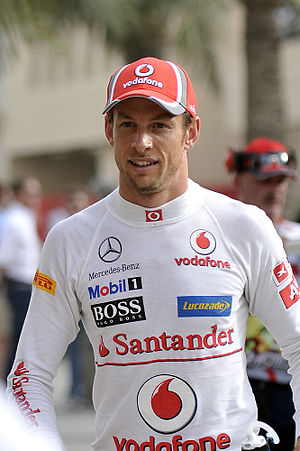
Jenson Button
Jenson Button ved Bahrains Grand Prix i 2012
Jenson Alexander Lyons Button er en engelsk racerkører, der tidligere kørte i Formel 1 for McLaren-teamet. Han fik sin Formel 1-debut i år 2000, og har siden kørt 243 Grand Prix'er pr. oktober 2013.